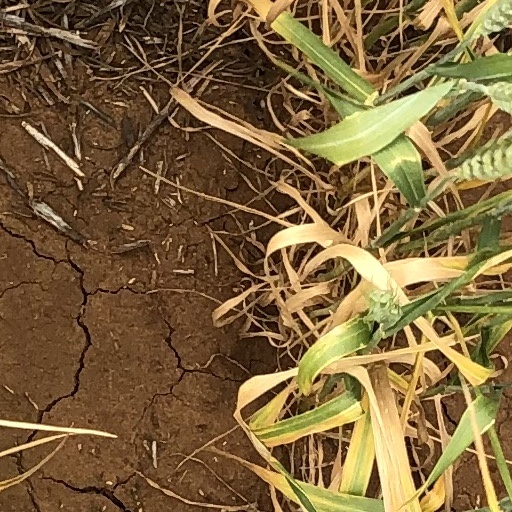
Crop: wheat